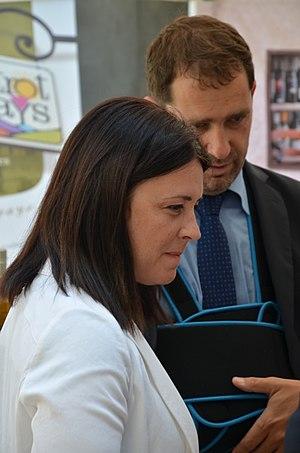
Sylvia Pinel et Christophe Castaner
Sylvia Pinel, née le 28 septembre 1977 à L'Union, est une femme politique française.